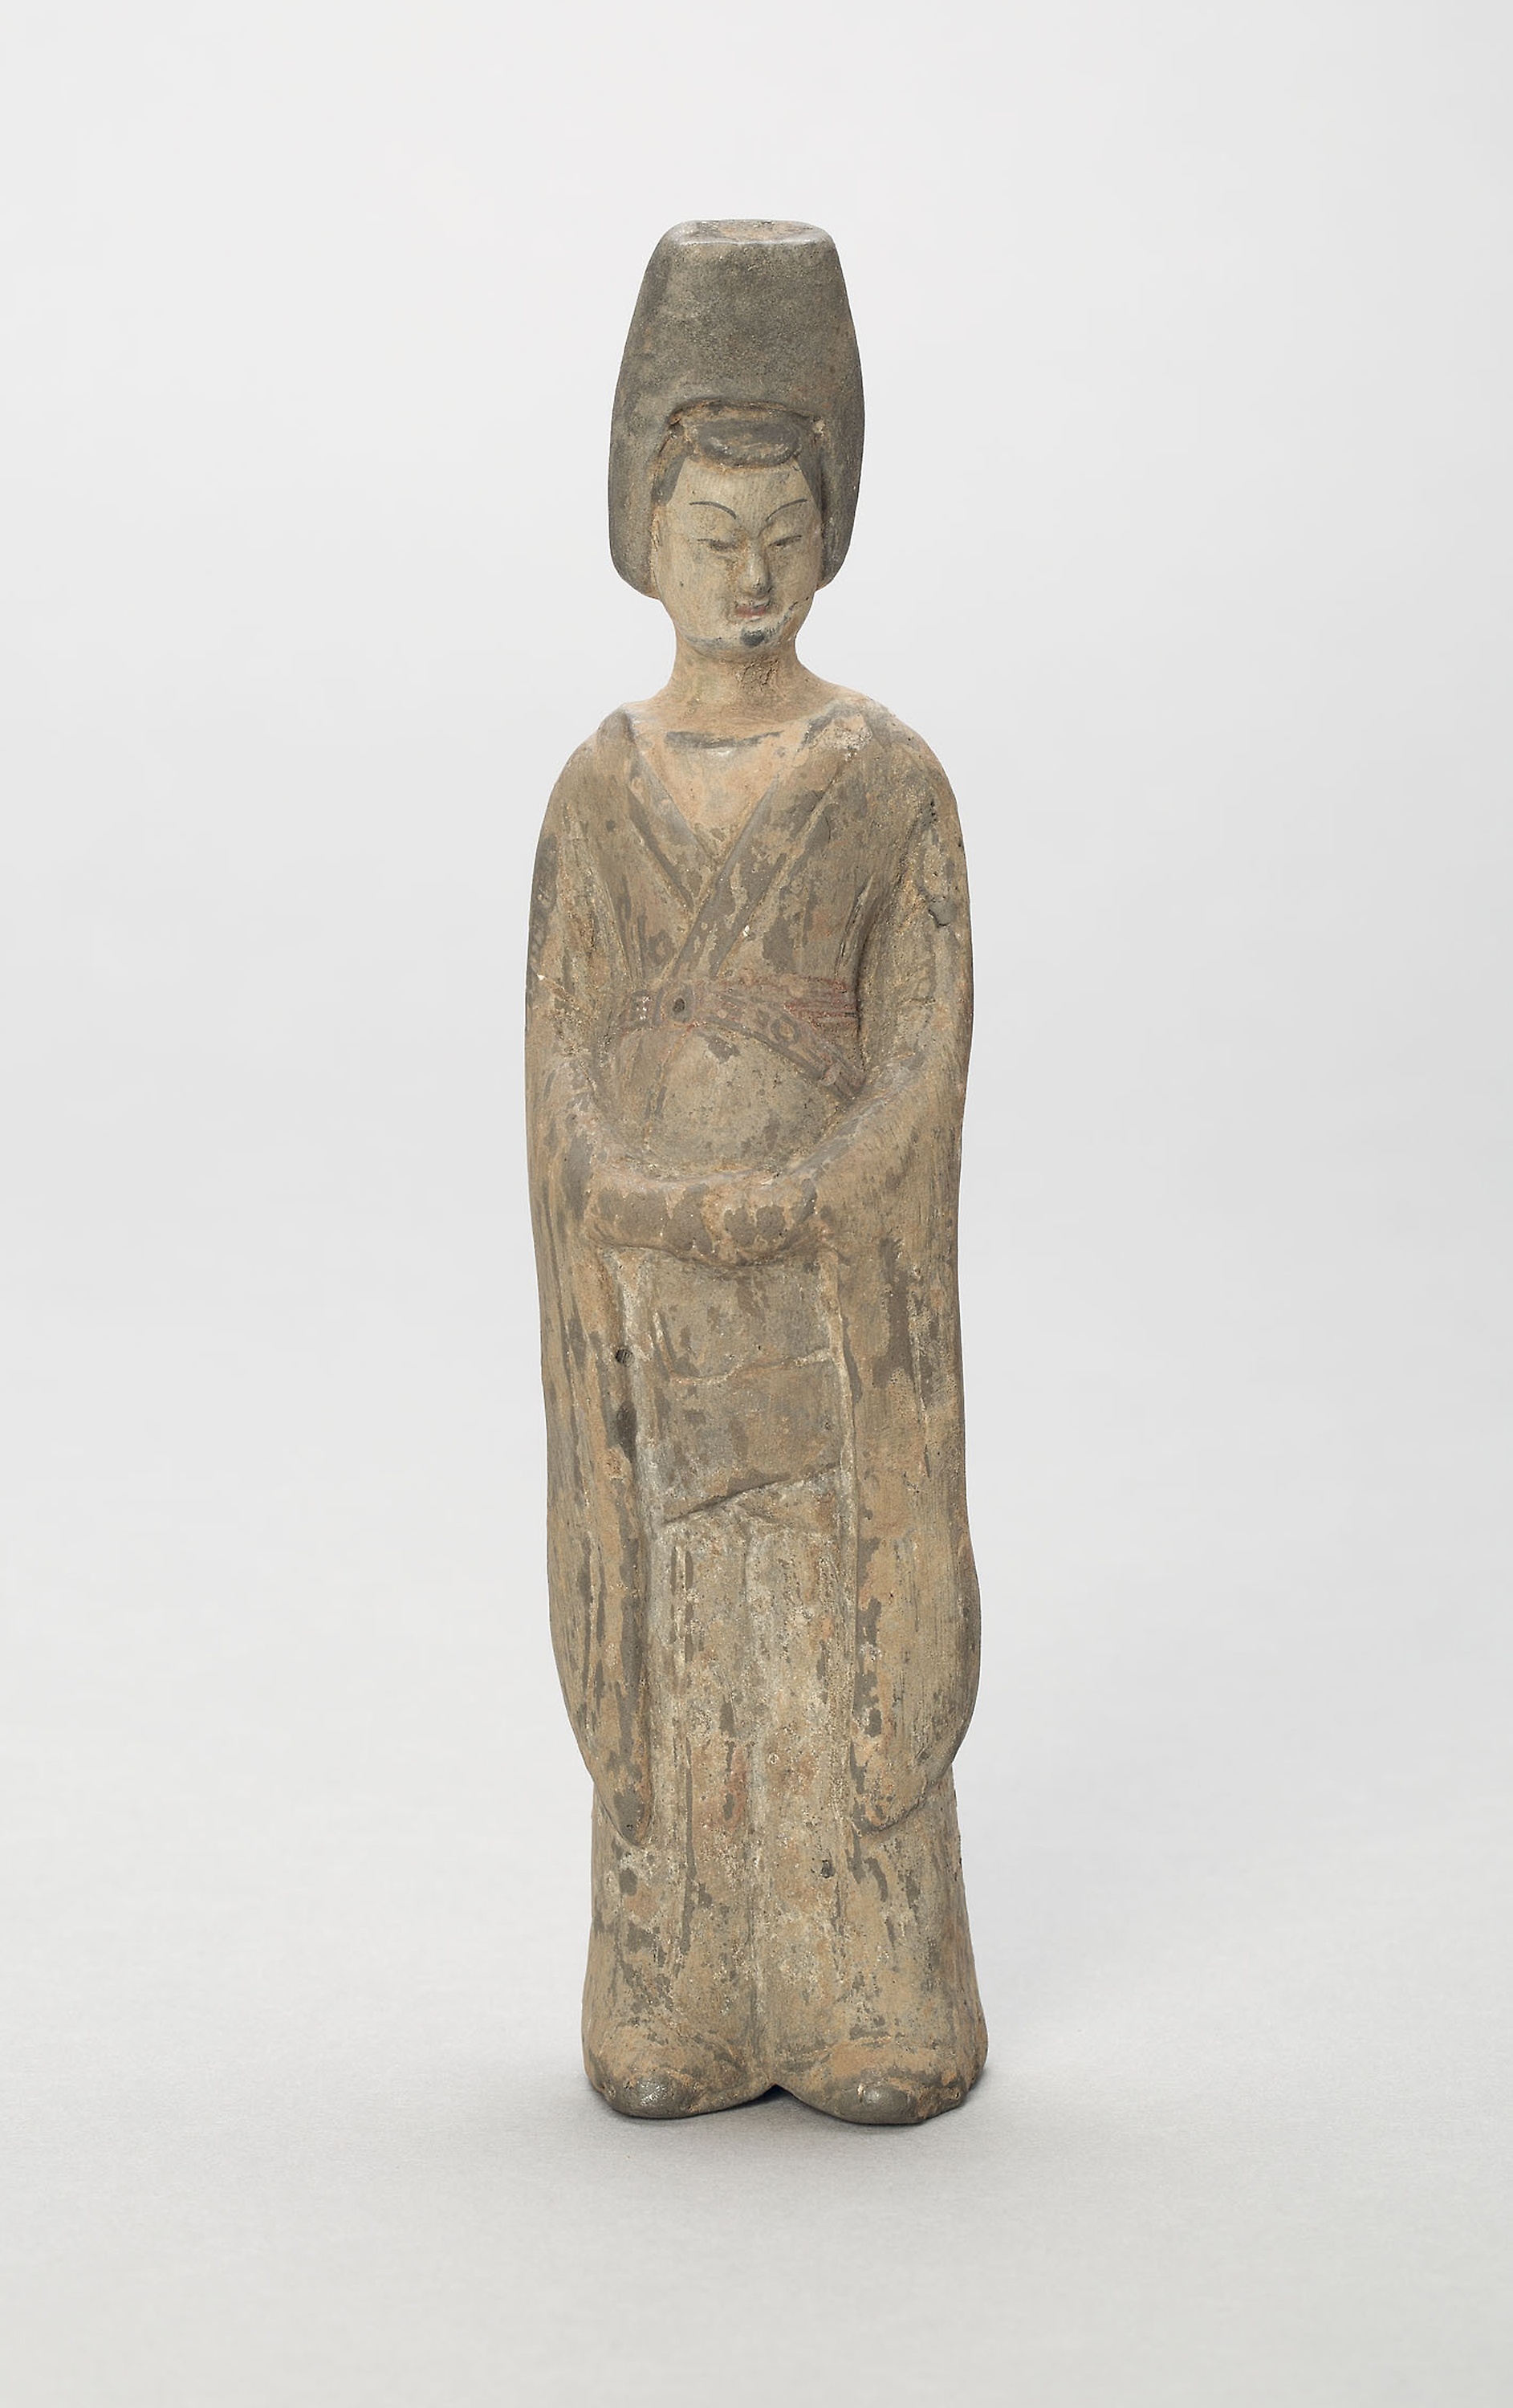
sculpture, statue, stone carving, figurine, art, artifact, carving, monument, classical sculpture, visual arts, rock